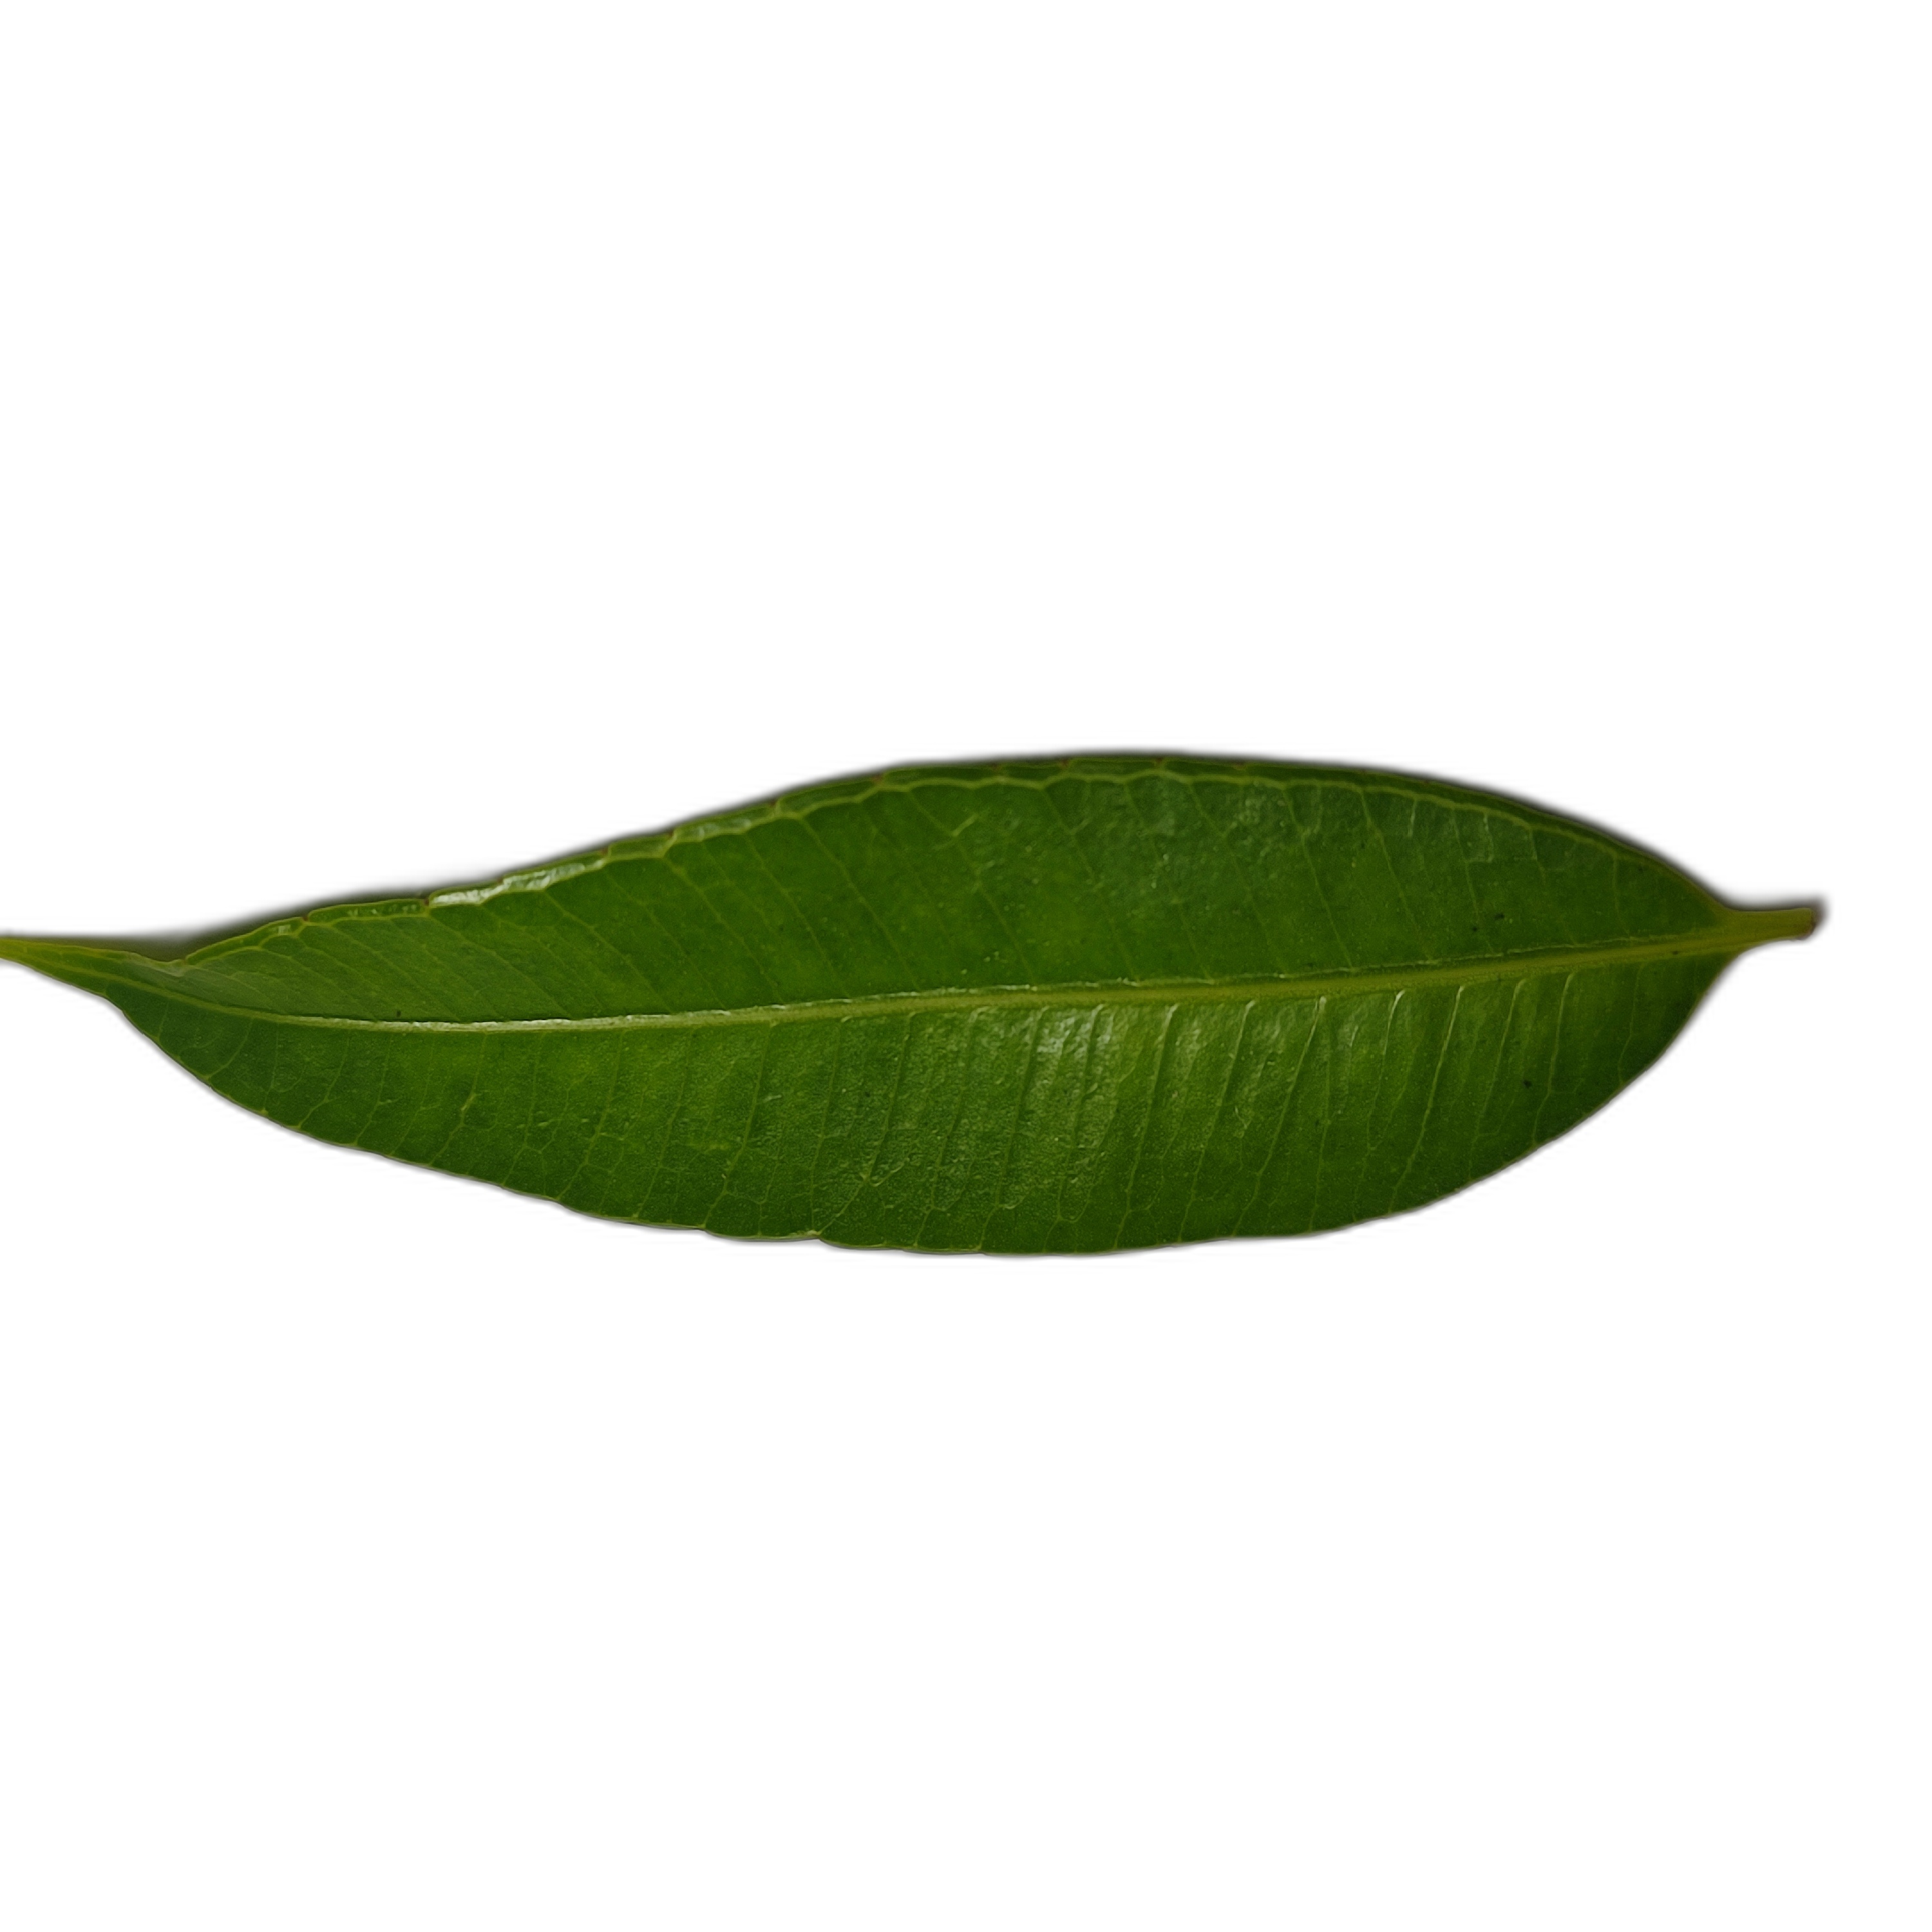
Label: healthy